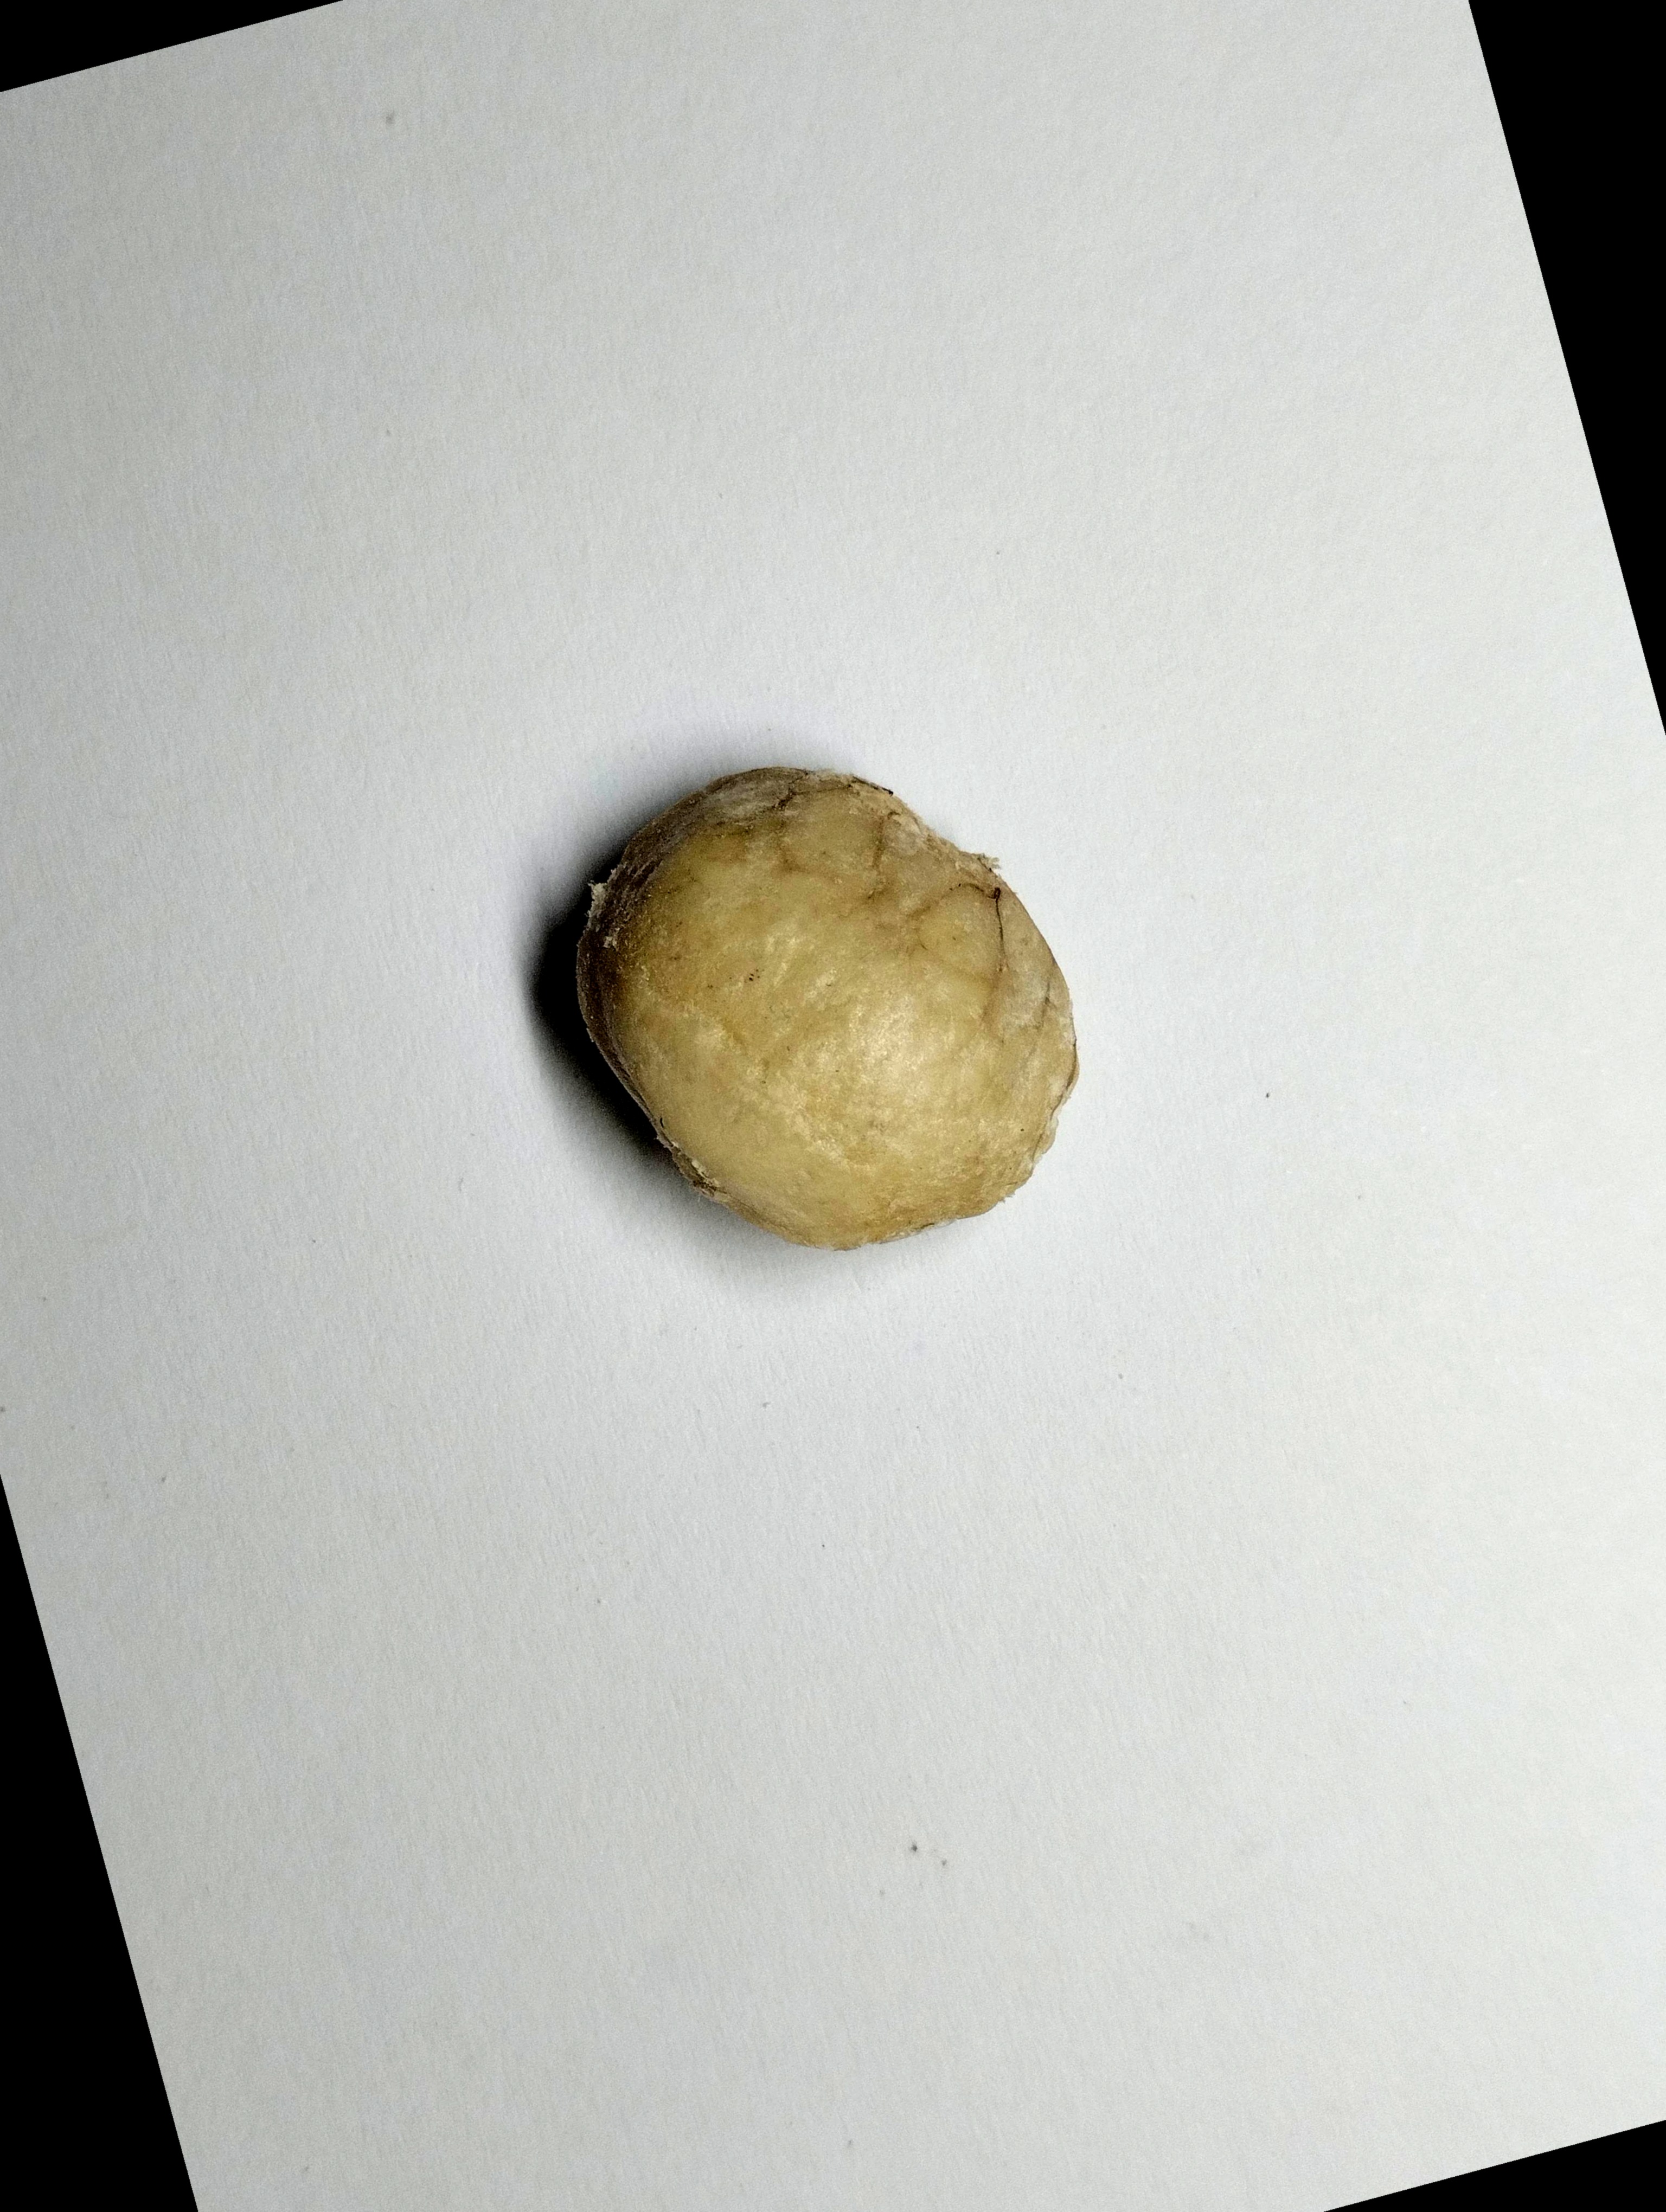
Label: bagus (good seed)